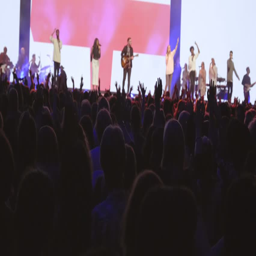
audience with hands raised at a music festival and lights streaming down from above the stage .